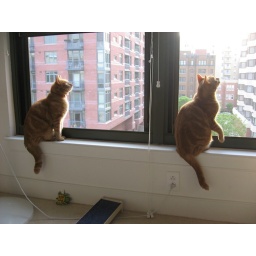
An insect is spotted flying around outside the window